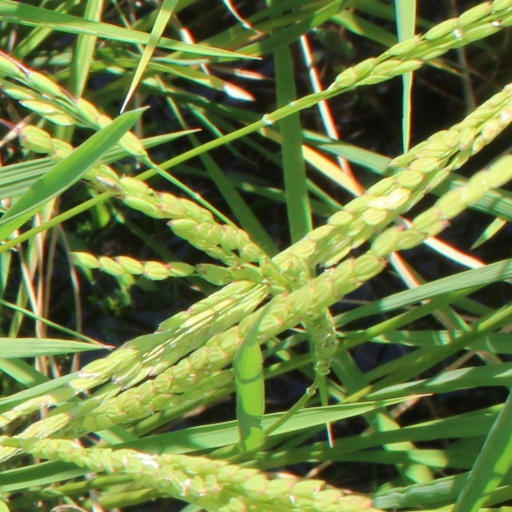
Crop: rice